HMS Sandfly (1872)

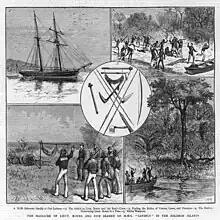
The Massacre of Lieutenant Bower and Five Seamen of HMS "Sandfly" in the Solomon Islands. The Graphic 1881

In 1880 the "Sandfly" was tasked with undertaking hydrographic surveys work in the Solomon Islands and New Guinea under the command of Lieutenant James Bower, the 27-year-old son of Admiral James Paterson Bower. On 13 October 1880 the "Sandfly" anchored at Guadalcanal. Lieutenant Bower then took the ship's whaleboat to the Nggela Islands with five sailors from the "Sandfly" to survey the east coast of Nggela Pile. They camped on Mandoliana Island, a small island opposite Nggela Pile. A group of four islanders from Gaeta led by Vuria who was the son of Kalekona, a big man, saw them and attacked Bower and his party.